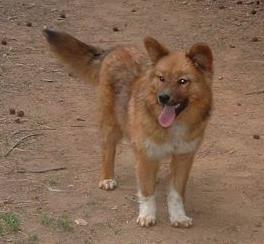
dog